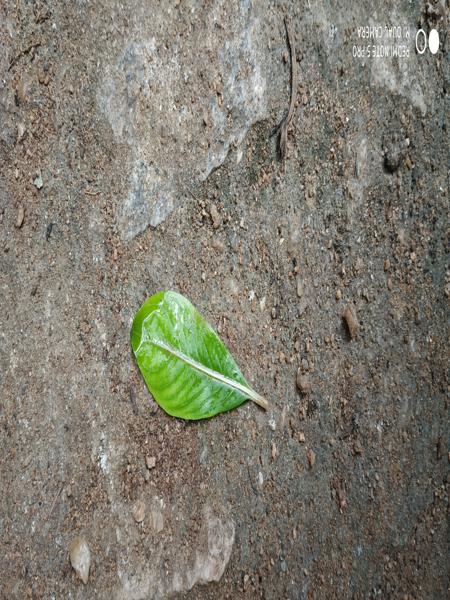
Plant: Catharanthus